Lawrence Alma-Tadema

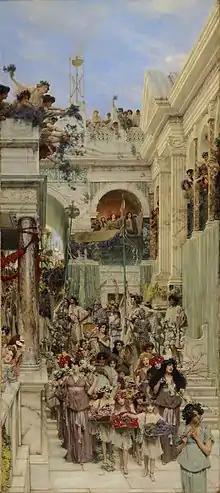
"Spring" (1894), oil on canvas,179.2 × 80.3 cm, J. Paul Getty Museum, Los Angeles

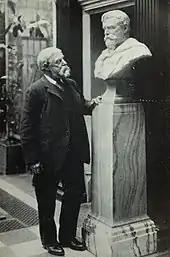
Alma-Tadema standing next to a portrait bust of him (1912)

After his arrival in England, where he was to spend the rest of his life, Alma-Tadema's career was one of continued success. He became one of the most famous and highly paid artists of his time, acknowledged and rewarded. By 1871 he had met and befriended most of the major Pre-Raphaelite painters and it was in part due to their influence that the artist brightened his palette, varied his hues, and lightened his brushwork.